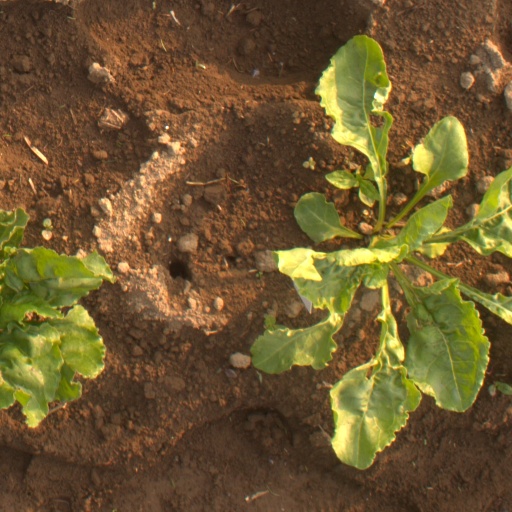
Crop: sugar beet